Virginia

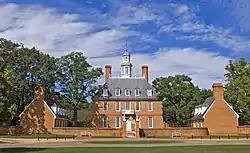
A three-story red brick colonial-style hall and its left and right wings during summer.

From the colony's start, residents agitated for greater local control, and in 1619, certain male colonists began electing representatives to an assembly, later called the House of Burgesses, that negotiated issues with the governing council appointed by the London Company. Unhappy with this arrangement, the monarchy revoked the company's charter and began directly naming governors and Council members in 1624. In 1635, colonists arrested a governor who ignored the assembly and sent him back to England against his will. William Berkeley was named governor in 1642, just as the turmoil of the English Civil War and Interregnum permitted the colony greater autonomy. As a supporter of the king, Berkeley welcomed other Cavaliers who fled to Virginia. He surrendered to Parliamentarians in 1652, but after the 1660 Restoration made him governor again, he blocked assembly elections and exacerbated the class divide by disenfranchising and restricting the movement of indentured servants, who made up around eighty percent of the workforce. On the colony's frontier, tribes like the Tutelo and Doeg were being squeezed by Seneca raiders from the north, leading to more confrontations with colonists. In 1676, several hundred working-class followers of Nathaniel Bacon, upset by Berkeley's refusal to retaliate against the tribes, burned Jamestown.